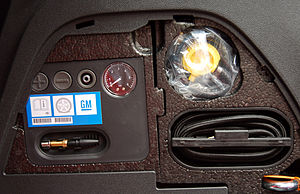
Dæktætningssæt
Et ubrugt dæktætningssæt fra en Opel Corsa D.